High Flyers (film)

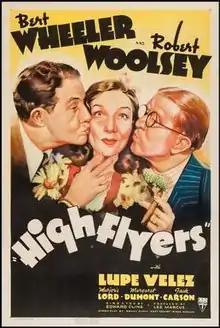
Film poster

High Flyers (aka The Kangaroos) is a 1937 American musical comedy film directed by Edward Cline and starring the comedy team of Wheeler & Woolsey in their final film together. Robert Woolsey died less than a year after the film was released. The supporting cast includes Lupe Vélez, Margaret Dumont, Marjorie Lord, Paul Harvey and Jack Carson. The film was produced and distributed by RKO Pictures.